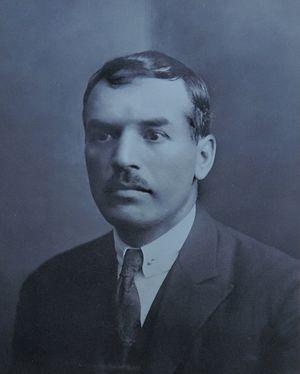
Yordan Yovkov est un écrivain bulgare. Il est considéré comme l'un des maîtres de l'histoire courte. Il est membre de l'Union des écrivains bulgares à partir de 1920, dans lequel il est admis à l'unanimité.